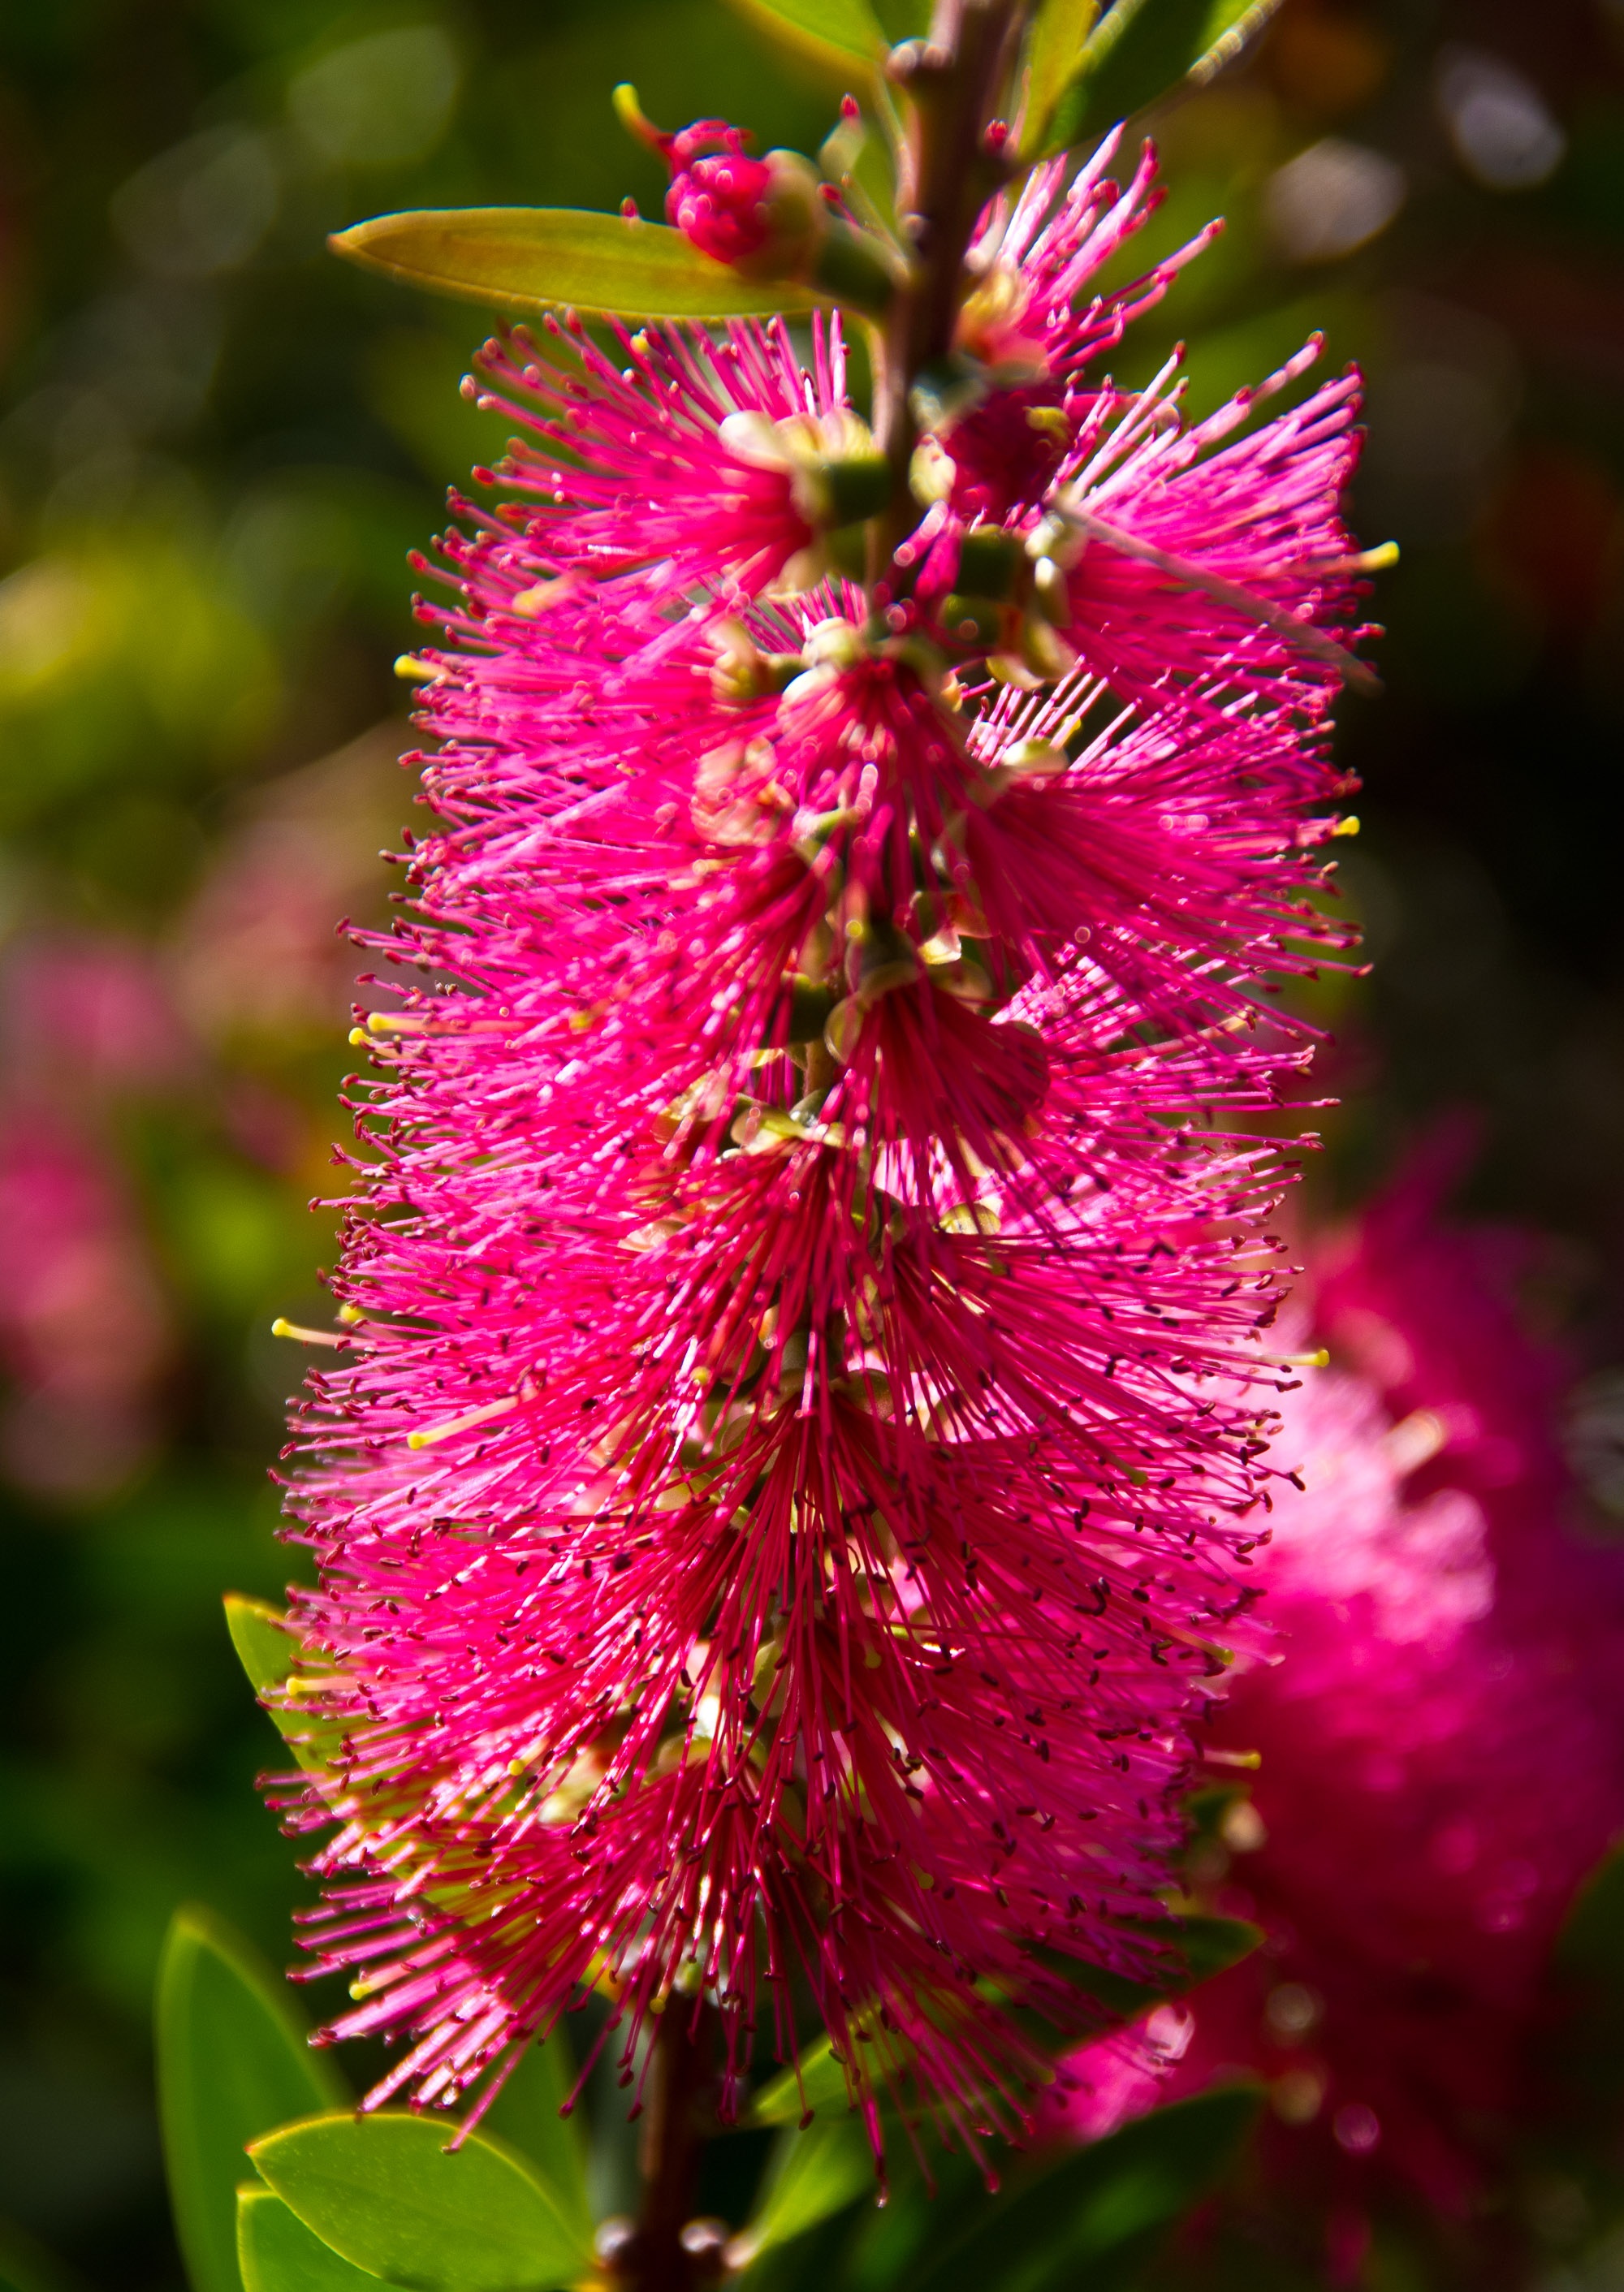
blossom, plant, flower, petal, herb, botany, garden, pink, flora, wildflower, native, australian, bright, callistemon, macro photography, flowering plant, bottle brush, annual plant, land plant, woolflowers and cockscombs